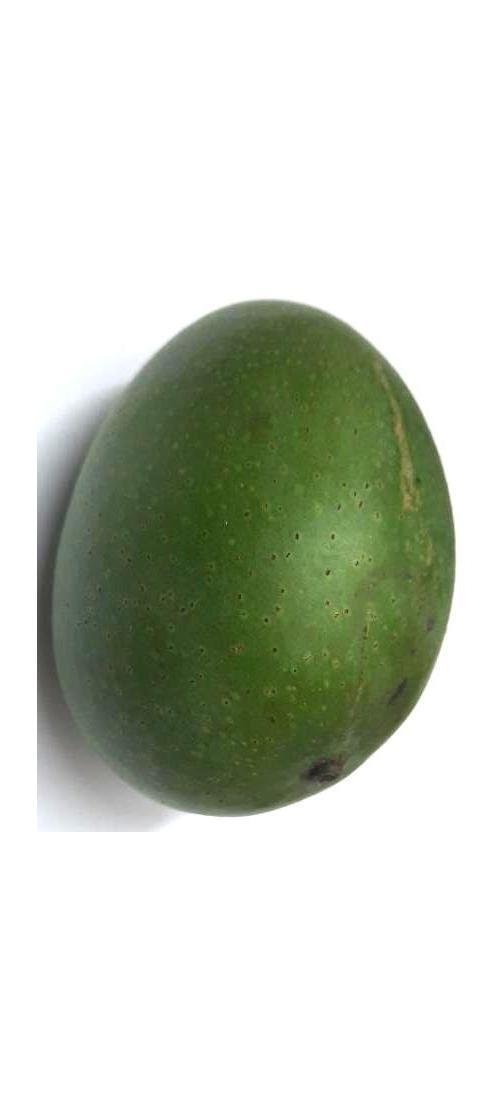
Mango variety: Ashshina Zhinuk